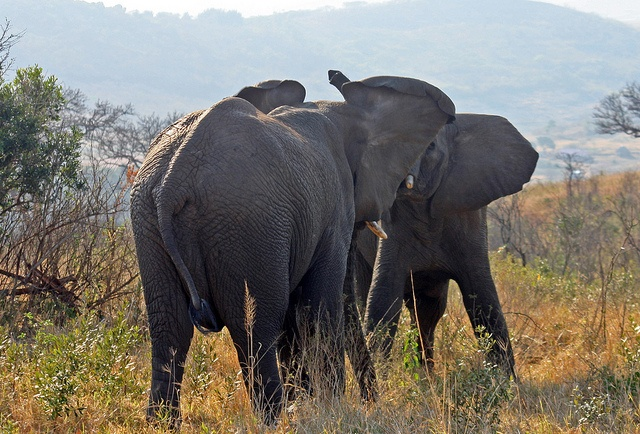
two elephants looking at each other by some trees
Two elephants playing with one another in the middle of a field.
Two big elephants standing toe to toe in the field.
Several elephants are meeting up in the grassy field.
2 elephants playing with each other in the brush.